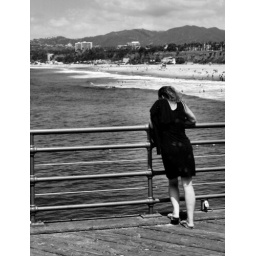
Woman in black dress